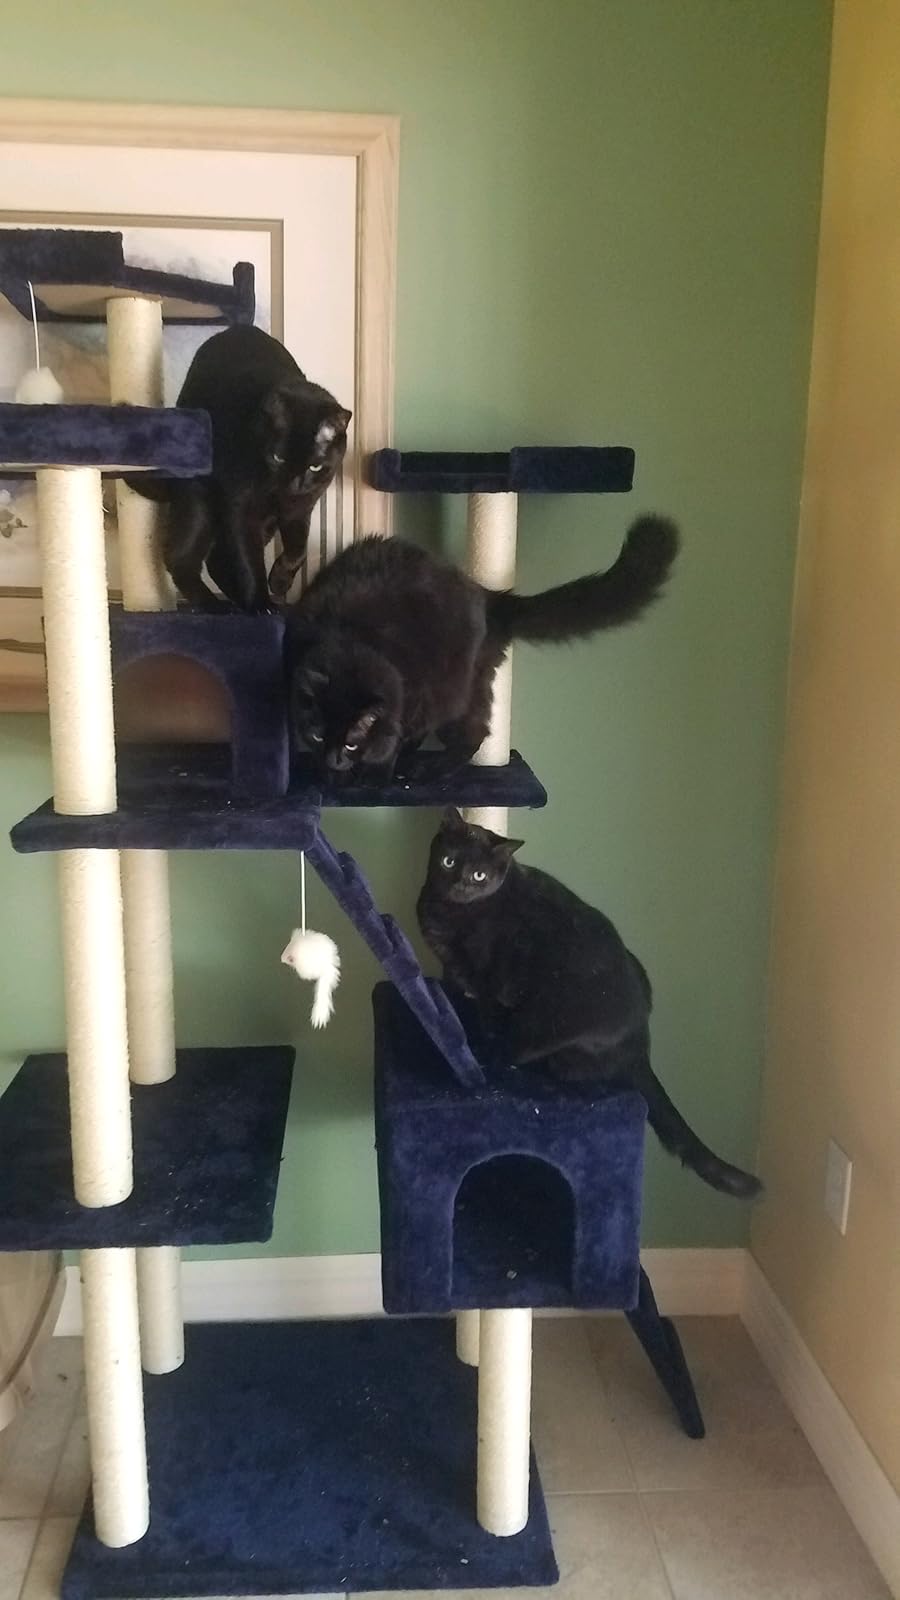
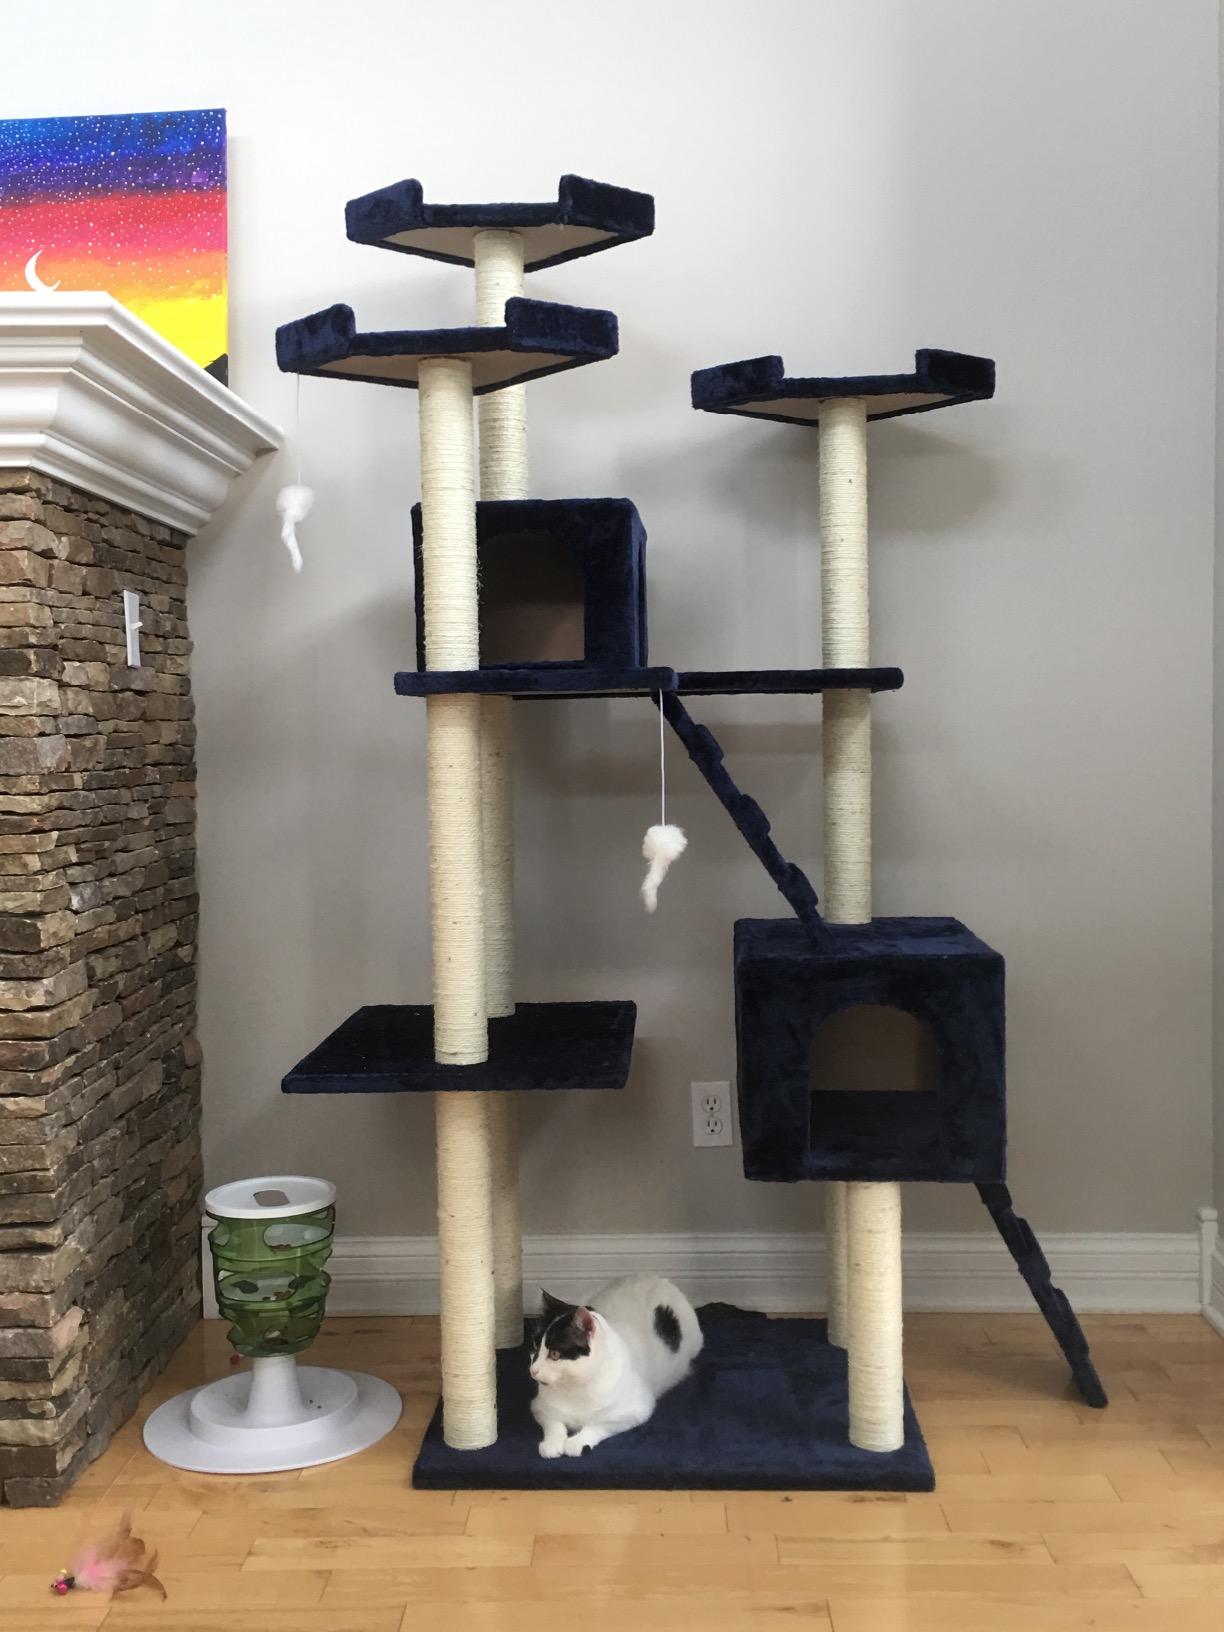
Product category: items_cat tree
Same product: yes